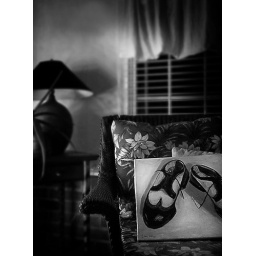
standing in my chair